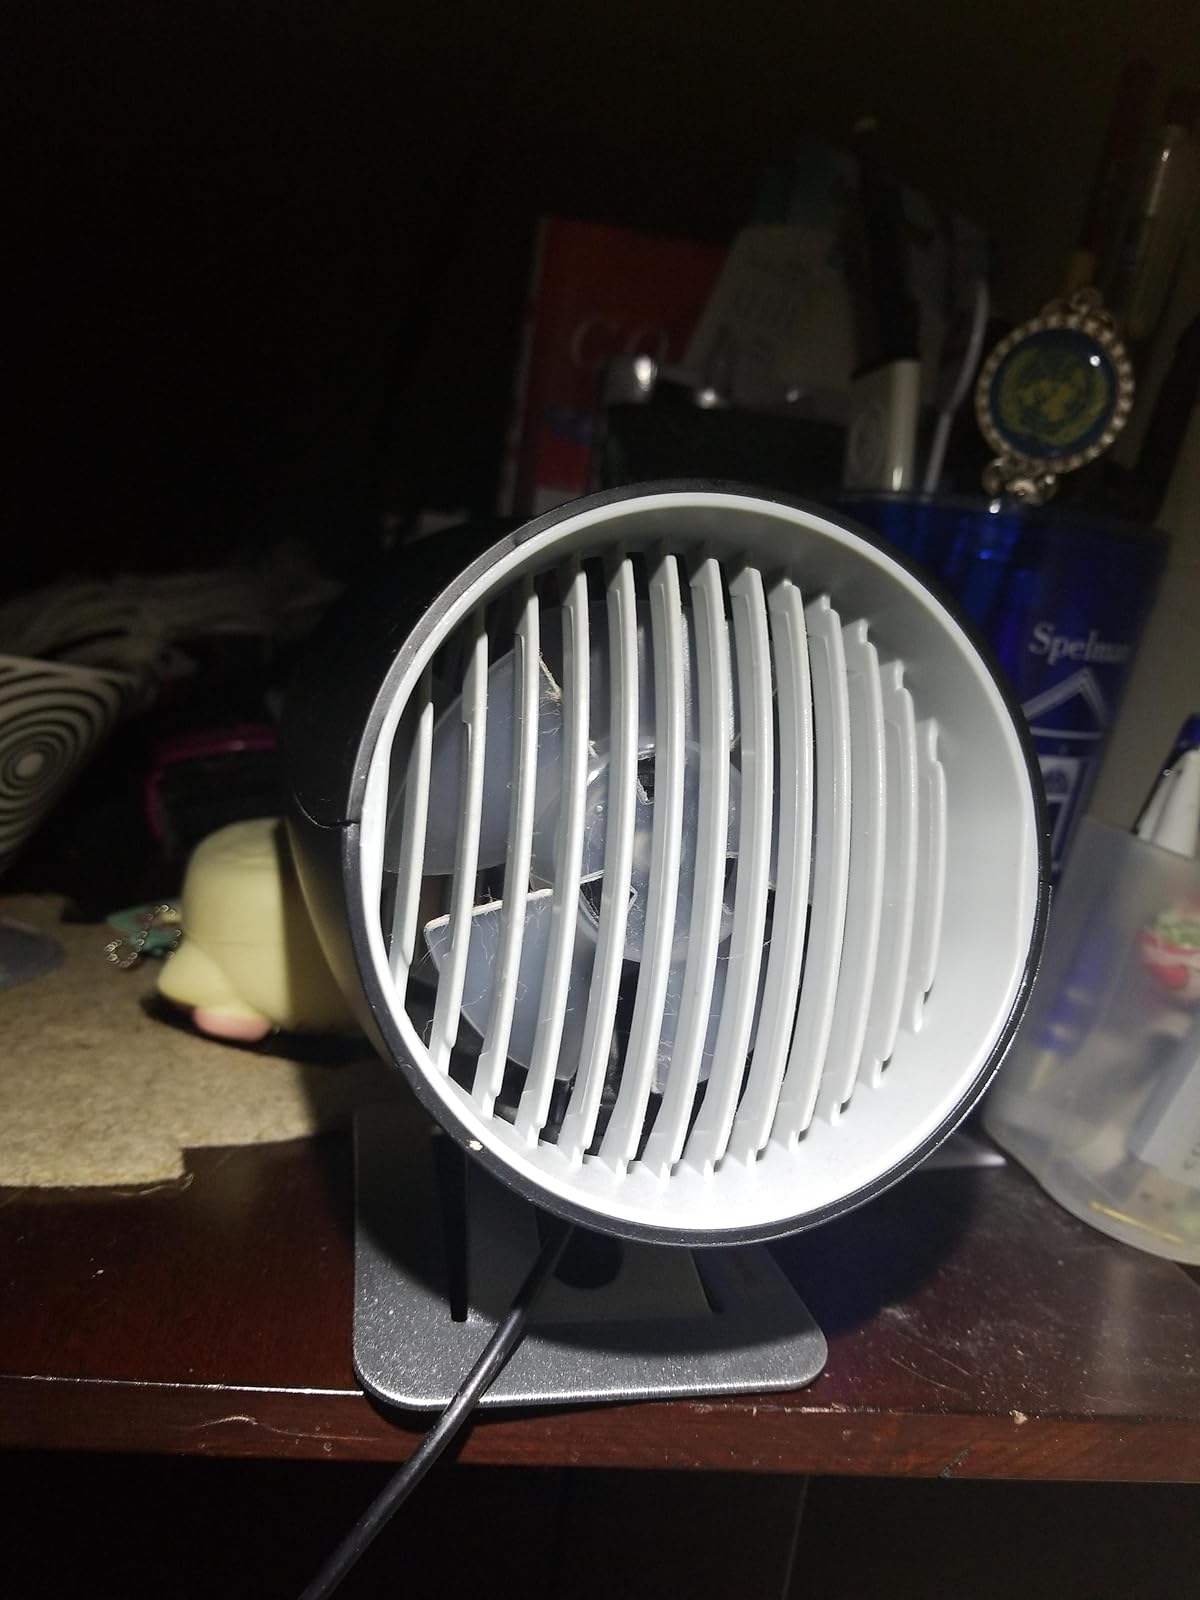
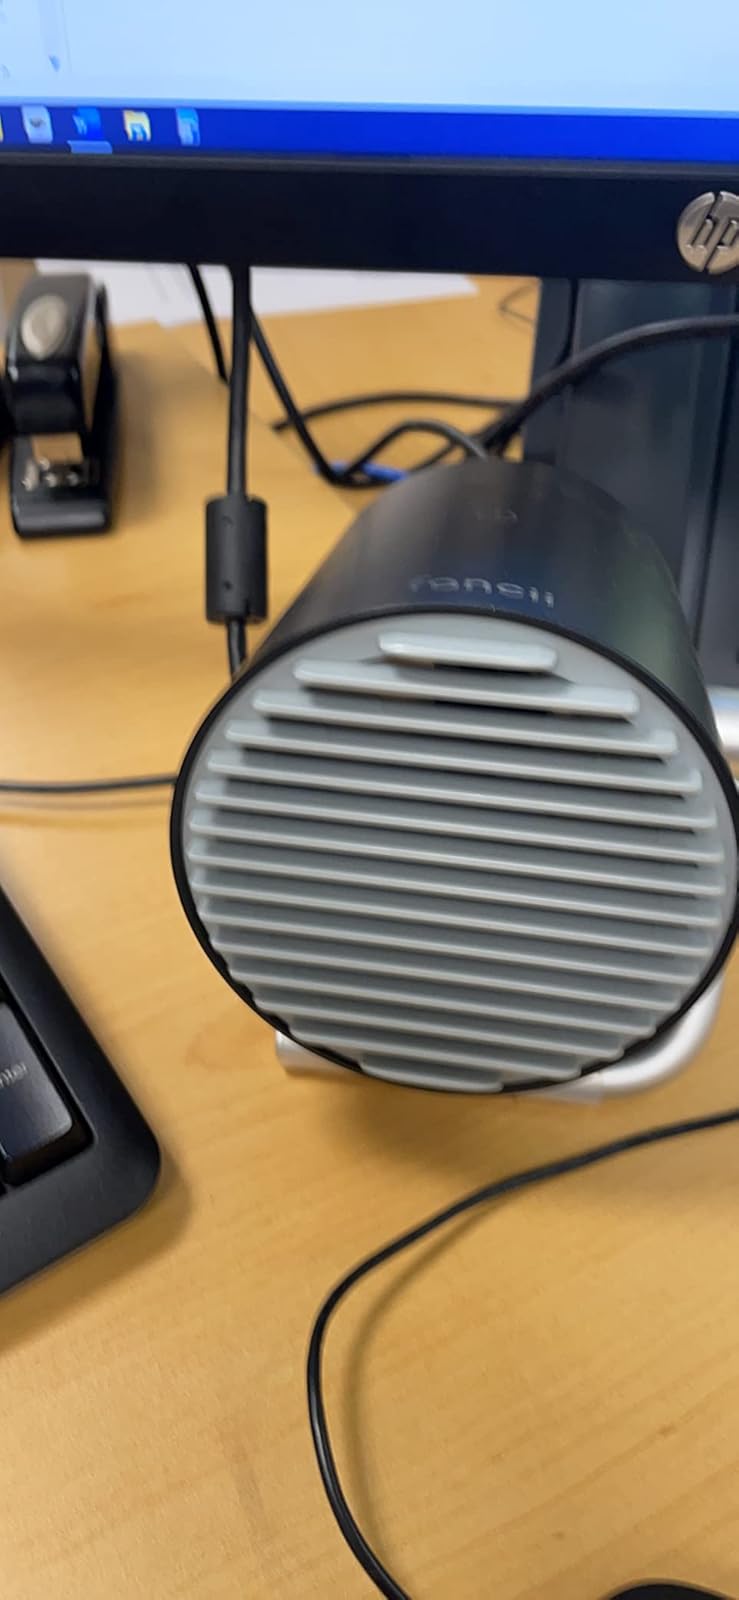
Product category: fan
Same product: no